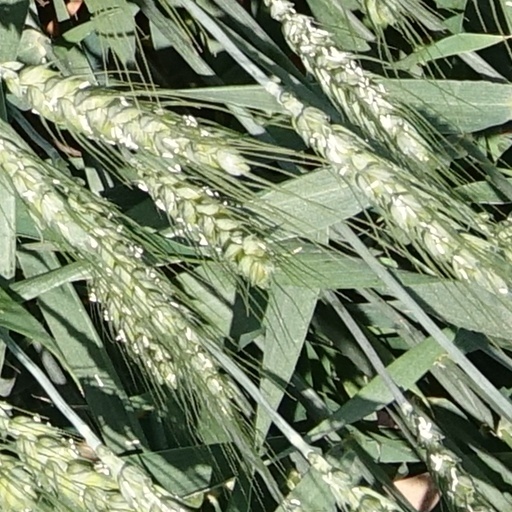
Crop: wheat